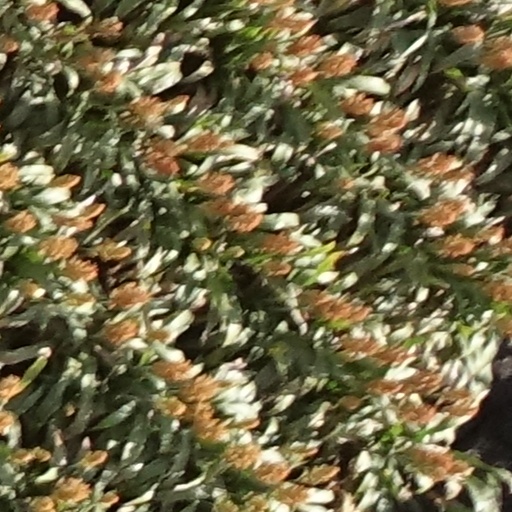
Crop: sorghum